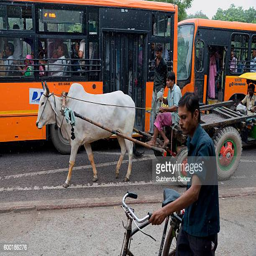
a cyclist a bullock cart and a bus on the road